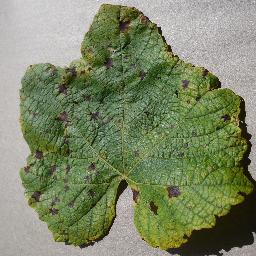
Label: Grape___Leaf_blight_(Isariopsis_Leaf_Spot)